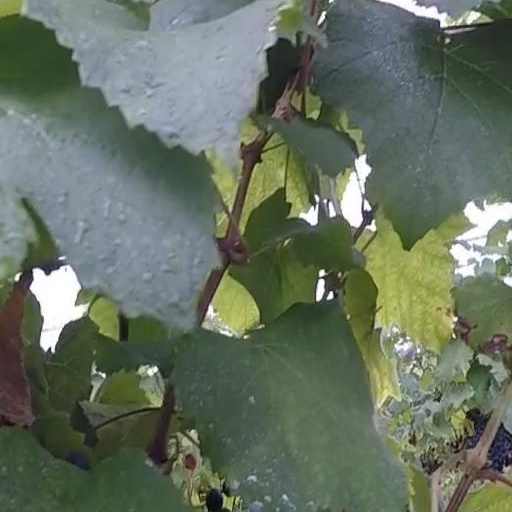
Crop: grape